Neo-Dada

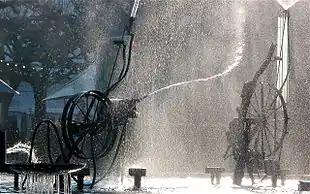
A Jean Tingueley fountain in Basel

An allied approach is found in the creation of collage and assemblage, as in the junk sculptures of the American Richard Stankiewicz, whose works created from scrap have been compared with Schwitters' practice. These objects are "so treated that they become less discarded than found, "objets trouvés"." Jean Tinguely's fantastic machines, notoriously the self-destructing "Homage to New York" (1960), were another approach to the subversion of the mechanical.